Genome-wide CRISPR-Cas9 knockout screens

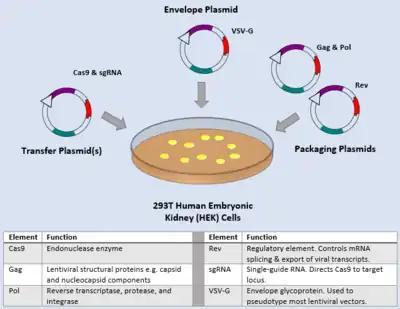
Producing Infectious Transgenic Lentivirus: A Simple Schematic. Two transfer plasmids, encoding Cas9 and sgRNA separately, may be used depending on the applied library.

Targeted gene knockout using CRISPR/Cas9 requires the use of a delivery system to introduce the sgRNA and Cas9 into the cell. Although a number of different delivery systems are potentially available for CRISPR, genome-wide loss-of-function screens are predominantly carried out using third generation lentiviral vectors. These lentiviral vectors are able to efficiently transduce a broad range of cell types and stably integrate into the genome of dividing and non-dividing cells.